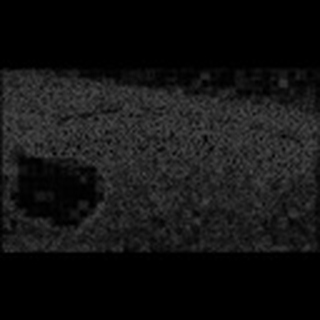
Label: cotton_army_worm